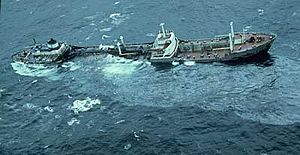
MV Argo Merchant
Argo Merchant ved grundstødning i 1976
MV Argo Merchant var et olietankskib under liberisk flag bygget af Howaldtswerke i Hamborg i 1953. Skibet er særlig kendt for sin grundstødning og efterfølgende forlis i 1976 sydøst for Nantucket, Massachusetts, USA, hvorved det blev årsag til en af de største havmæssige oliekatastrofer i historien. Forliset blev dødsstødet for et skib, der gennem sin levetid havde havde været involveret i mere end et dusin uheld, herunder to andre grundstødninger og en kollision.